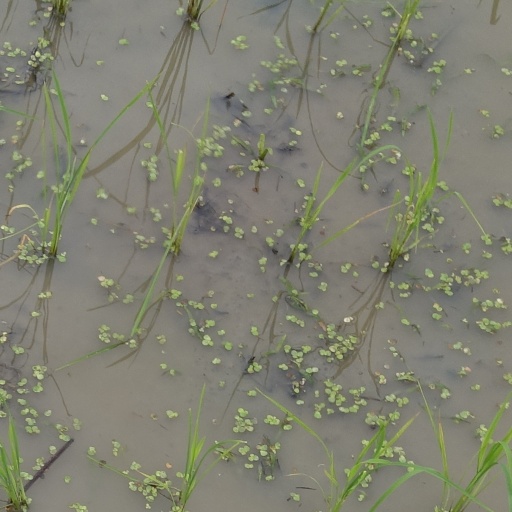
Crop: rice